Zeromancer

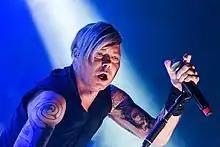
Singer Alex Møklebust at Nocturnal Culture Night Festival 2018

Zeromancer is a Norwegian industrial rock band formed in 1999 by members of the band Seigmen. The current lineup is Alex Møklebust (vocals), Kim Ljung (bass guitar/backup vocals), Noralf Ronthi (drums), Lorry Kristiansen (programming) and Per-Olav Wiik (lead guitar). They have released seven studio albums; the latest, "Orchestra of Knives", was released in 2021.